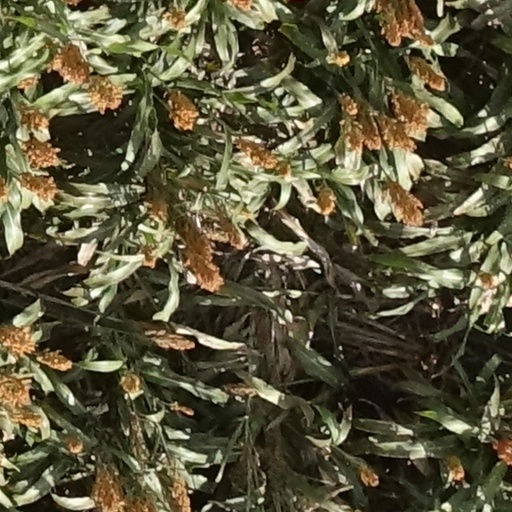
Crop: sorghum